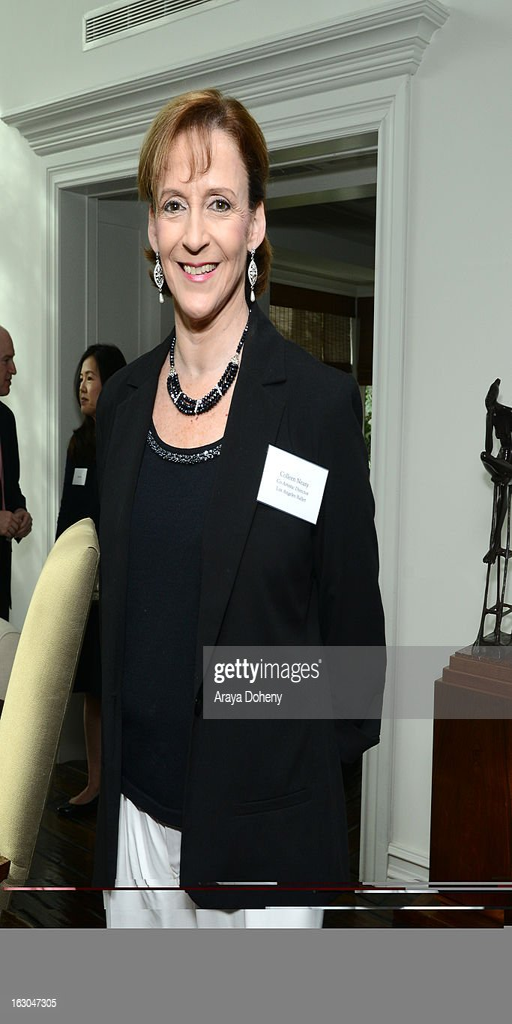
person attends festival kick off event .